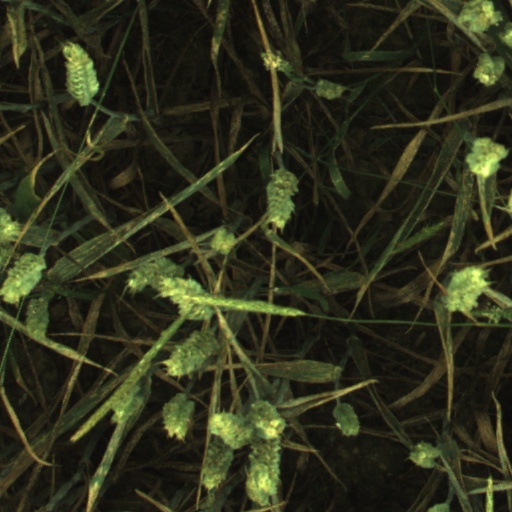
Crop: wheat